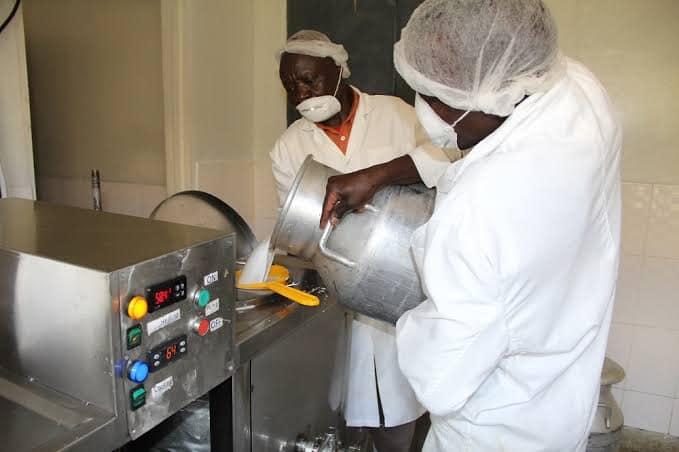
Hapa ni mahali pa kuhifadhi maziwa na Kuna wanaume wawili  ambao wanamwaga maziwa Kwenye kifaa hicho Cha kuifadhi maziwa kifaa hiki huifadhi maziwa Kwa siku mingi sana ambavyo yanauzwa ka watu mbalimbali kama biashara yao.